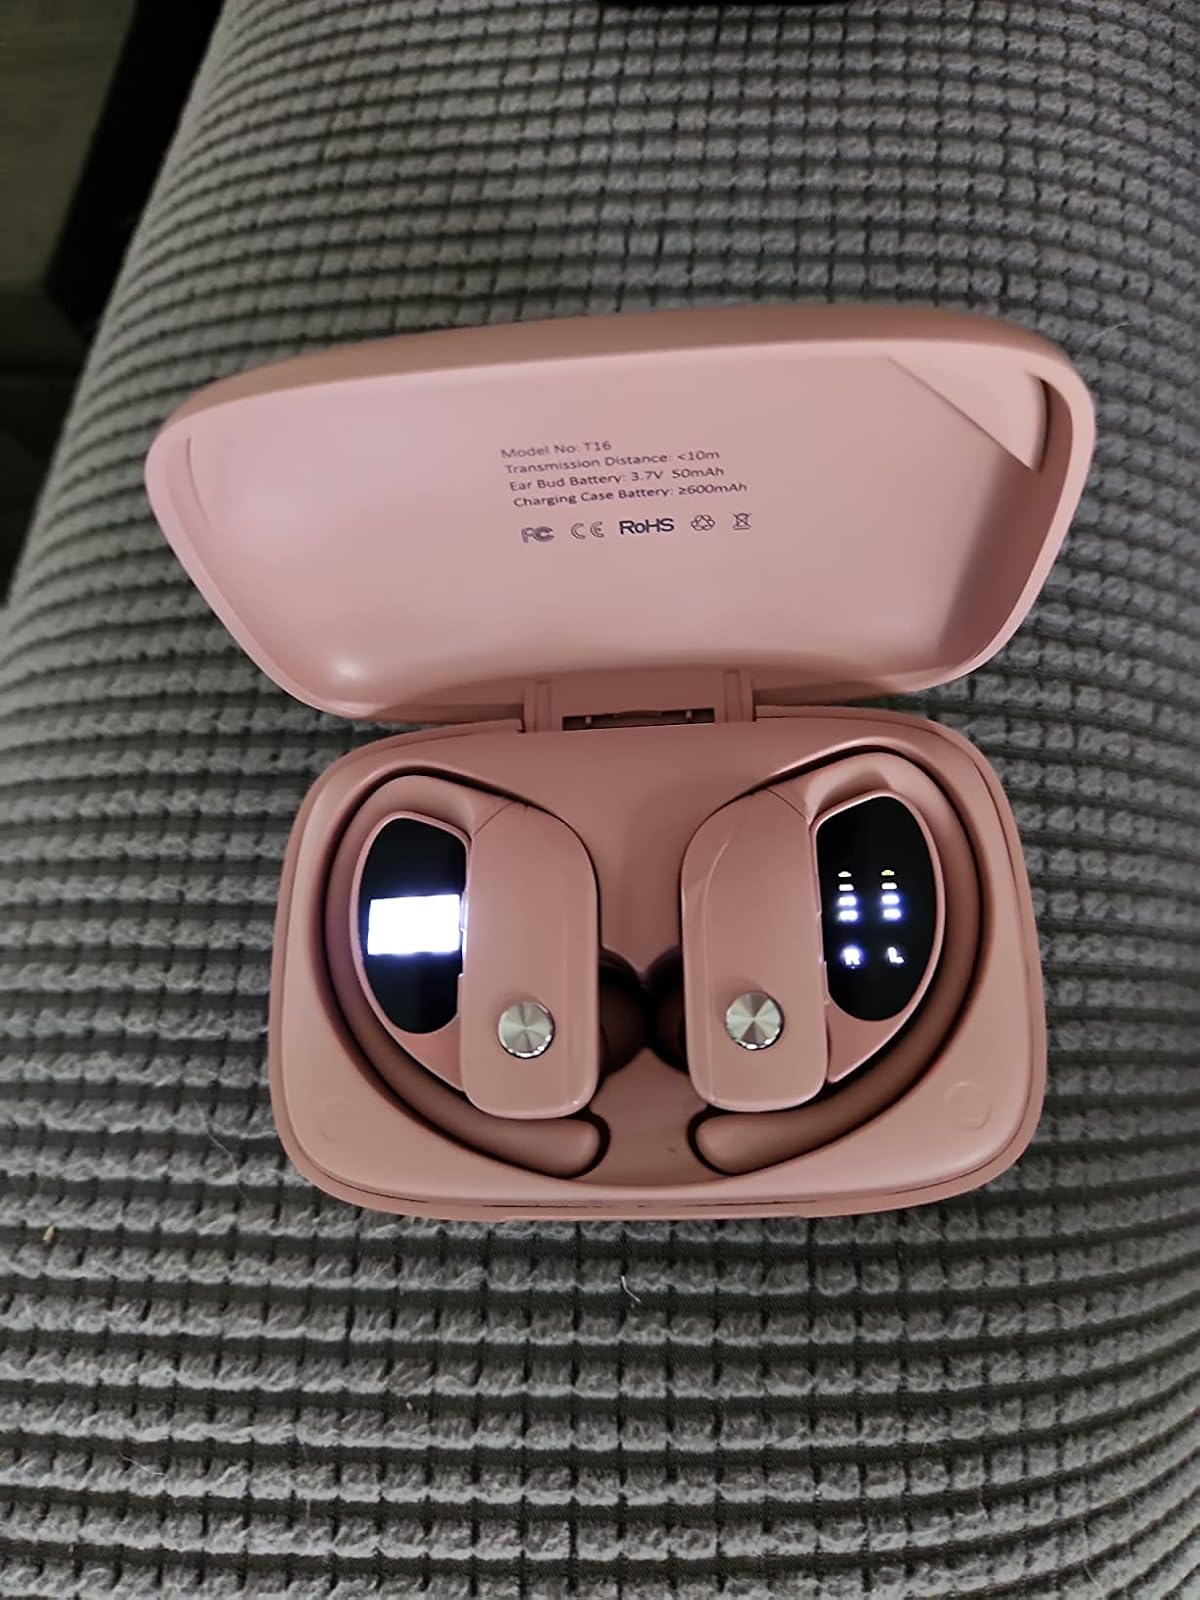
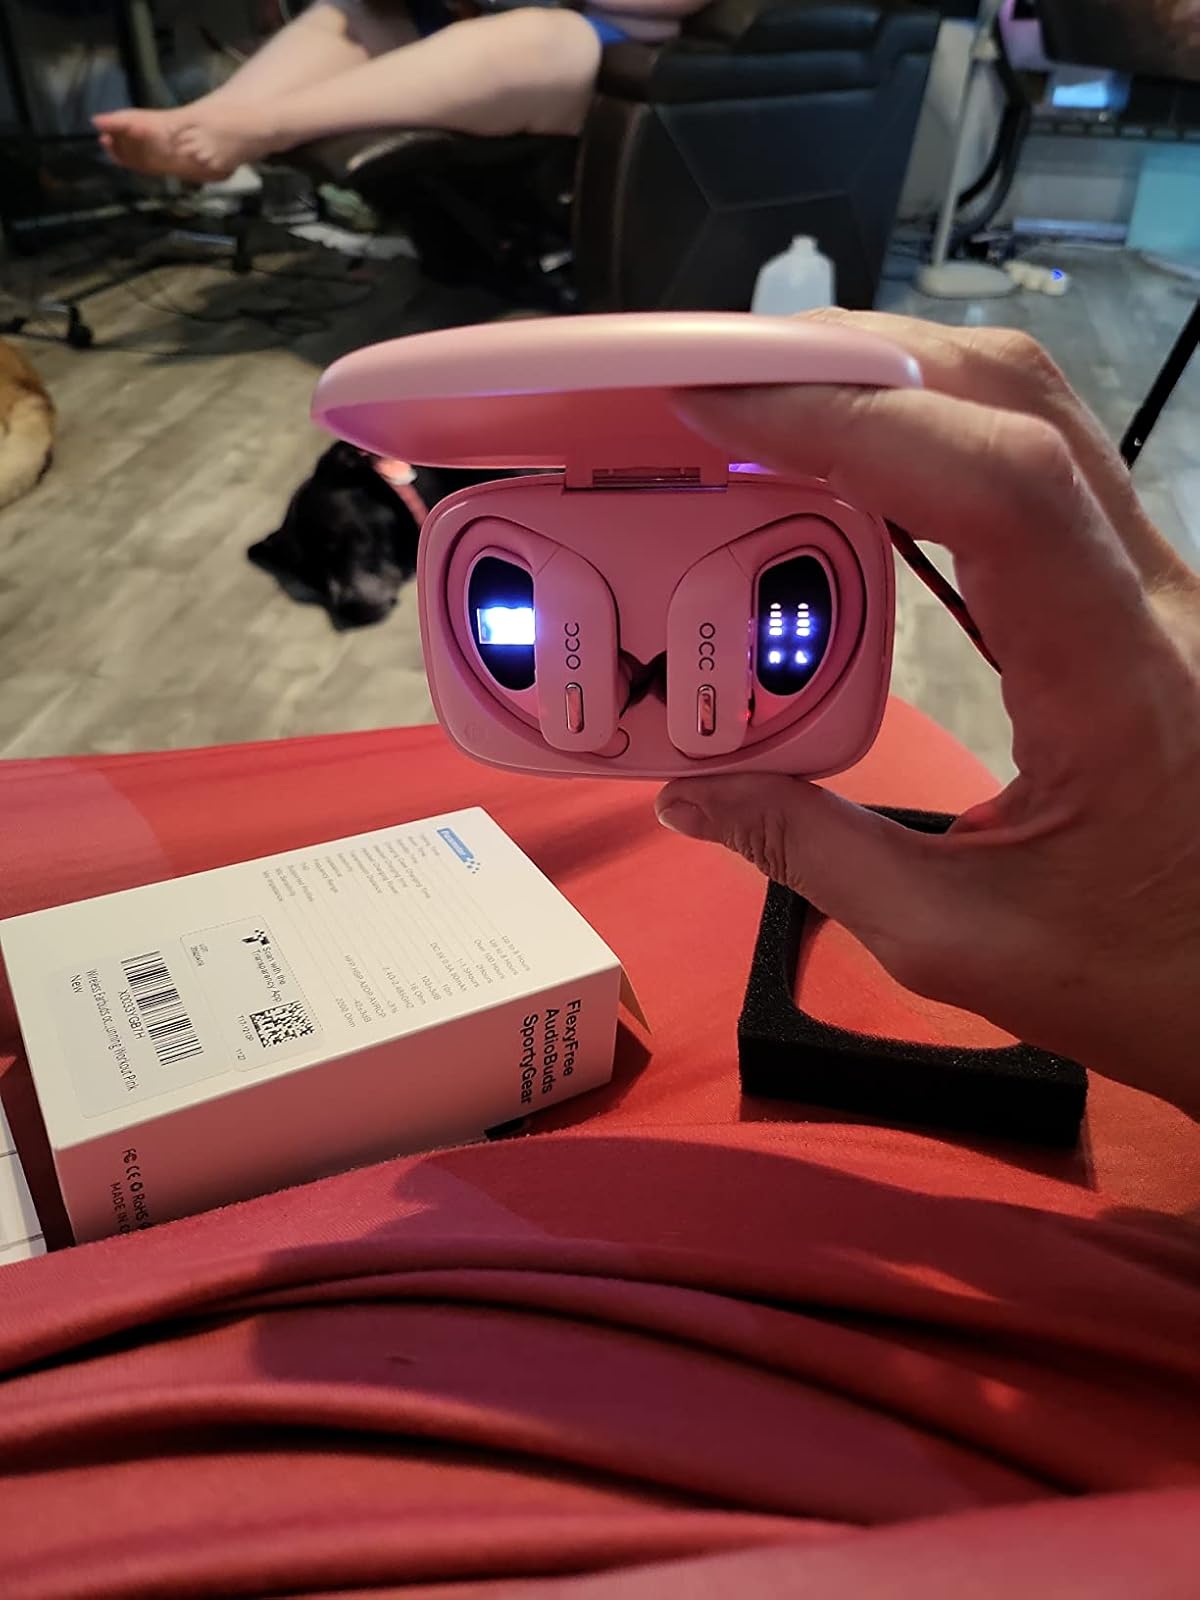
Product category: earbuds
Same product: no